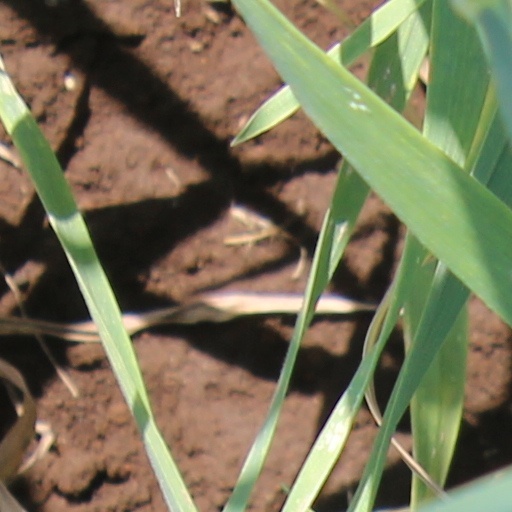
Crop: wheat